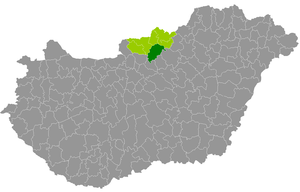
Le district de Pásztó est un des 6 districts du comitat de Nógrád en Hongrie. Il compte 31 497 habitants et rassemble 26 localités : 25 communes et une seule ville, Pásztó, son chef-lieu.